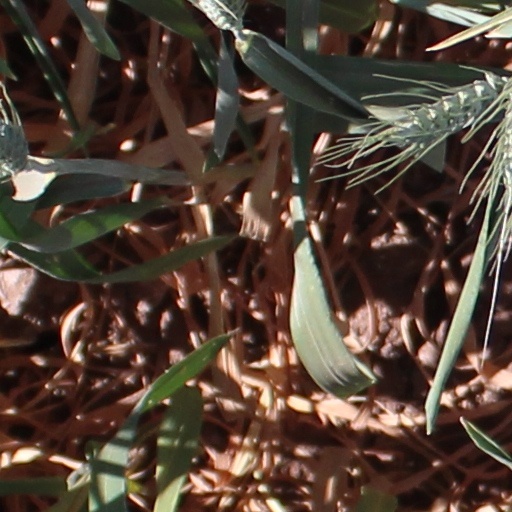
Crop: wheat